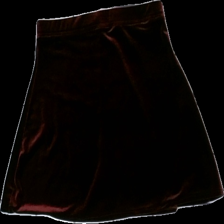
View: front
Type: Skirt
Category: Children
Brand: Not in the list
Colors: Red
Material: 100% poly
Cut: Regular
Price range: <50
Recommended usage: Reuse